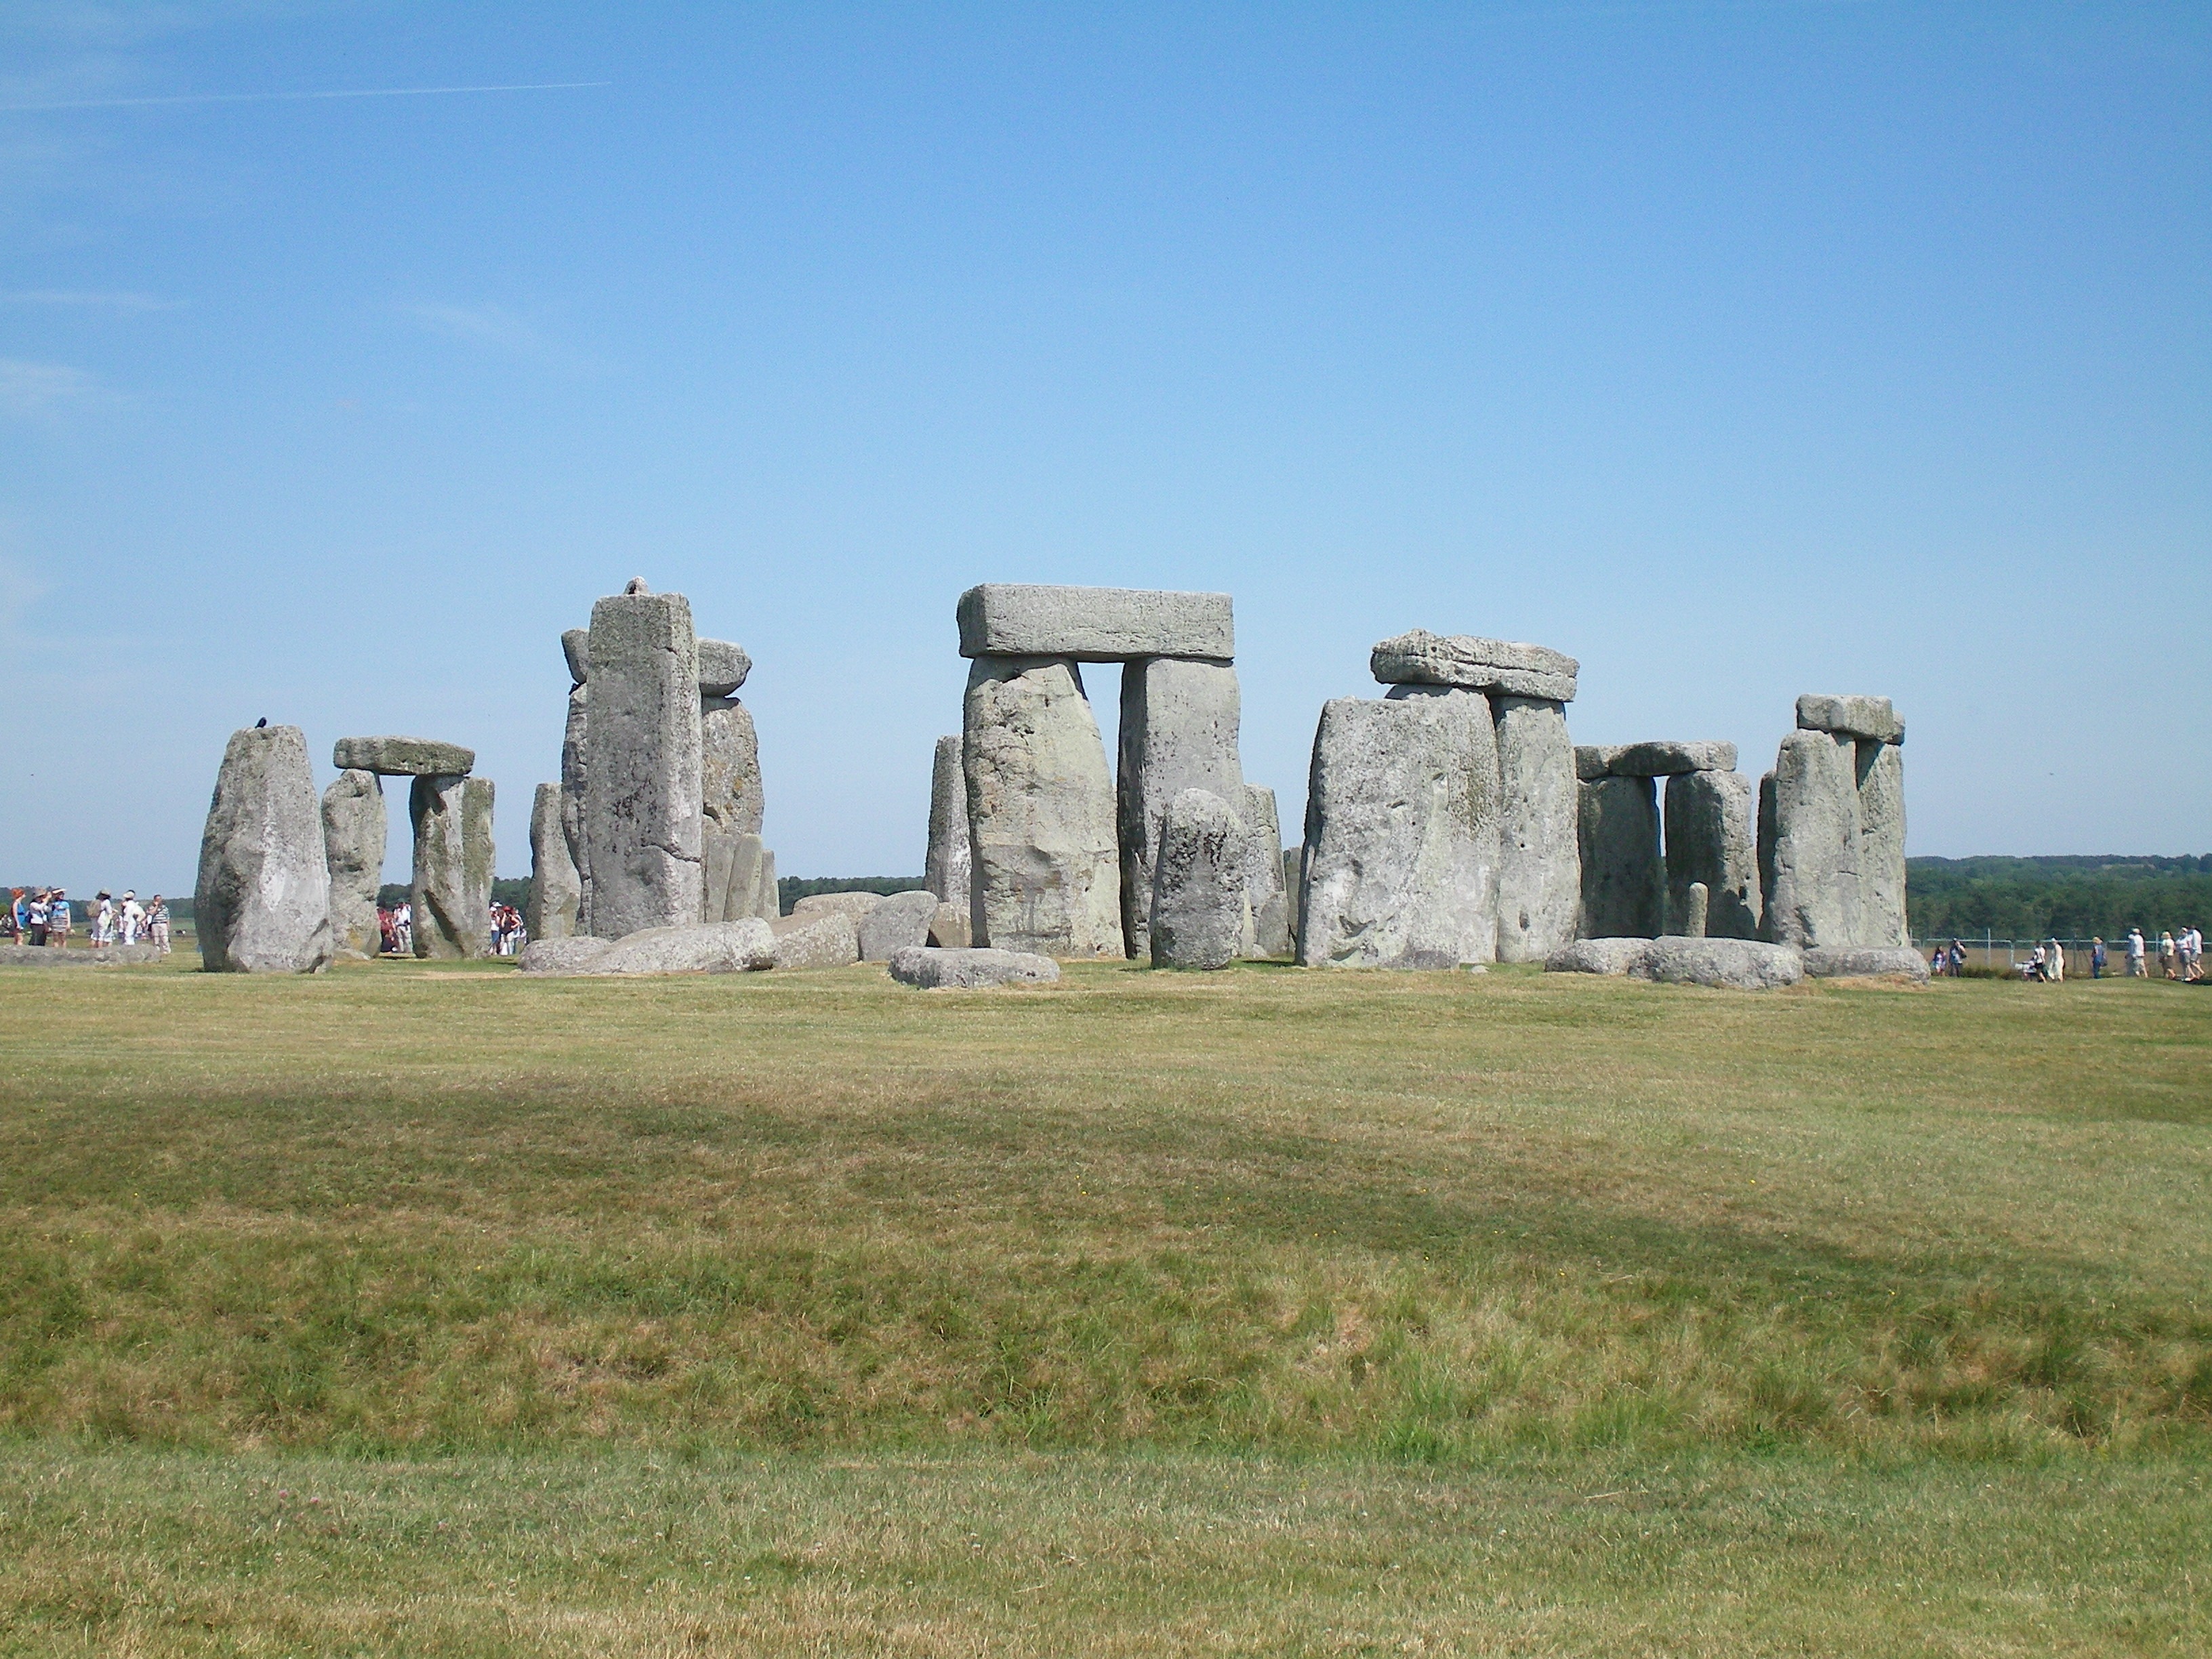
building, monument, cliff, green, landmark, fortification, england, ruins, oxford, stonehenge, monolith, rural area, archaeological site, historic site, ancient history